Matty Fryatt

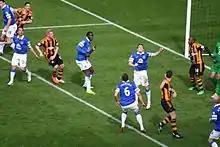
Fryatt "(furthest left wearing stripes)" on the last day of the 2013–14 Premier League season, facing Everton. Less than a month later, he would sign for Nottingham Forest.

He entered contract negotiations with Hull City in December 2010.